Describe the emotion expressed in this image:  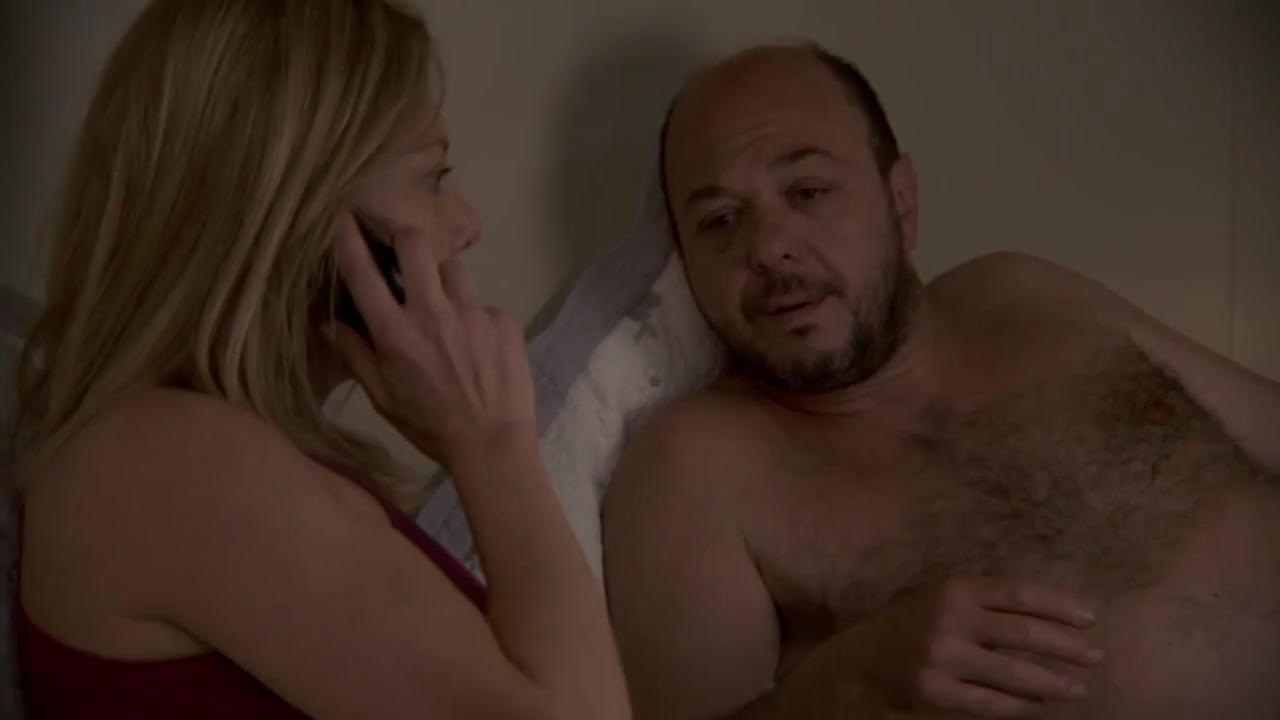
This person displays Fear, valence and arousal with low intensity.